4thought.tv

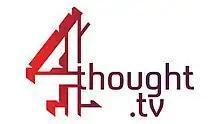
Title card

4thought.tv is a British documentary television program, which has aired weekdays at 7:55pm on Channel 4 from 5 July 2010 to 27 December 2013.